Schoharie limousine crash

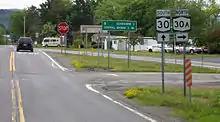
Two roads meeting at a very oblique angle with a large stop sign at the junction. Signs at the right indicate that traffic going straight ahead is following Route 30 southbound, with a right turn indicated for Route 30A northbound. Between the two signs a white-on-green sign says that it is three miles to Schoharie straight ahead and two miles to Central Bridge on the left. Beyond the intersection are some trees, trailer homes and parked cars

This configuration of the intersection necessitated that traffic on southbound 30 not only stop at the bottom of the hill but turn left just before doing so. After Interstate 88 was built through the area in the early 1980s, with an exit on NY 30A a mile north of the intersection serving both roads, NY 30 was likewise realigned to clear a corridor for the interstate. Its brief concurrency with NY 7 two miles (3.2km) northeast of the 30A junction was replaced with a four-way intersection, and a new, curved section along the hillside replaced the previous straight descent to the intersection. With the interstate access, trucks began using that section of Route 30 more, sometimes having crashes at the bottom of the hill when their brakes failed.